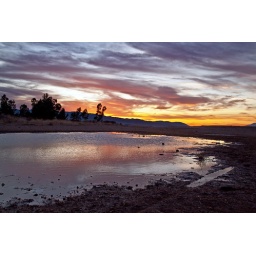
Sunrise over the lake on the hill which is actually just a puddle after a rain